Hindi Medium

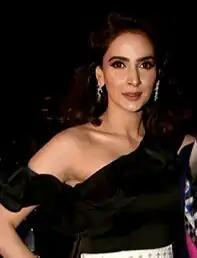
Qamar ("pictured") and Khan received praise for their performances

"Hindi Medium" received a generally positive reception from critics, with particular praise for Khan's and Qamar's performances.